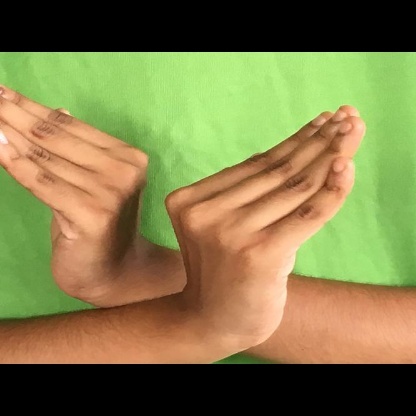
Mudra: Nagabandha